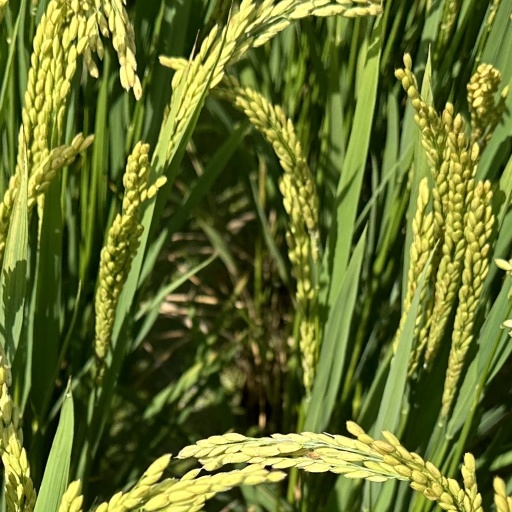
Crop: rice